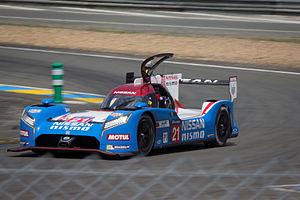
Les 24 Heures du Mans 2015 sont la 83ᵉ édition des 24 Heures du Mans, la 3ᵉ manche du calendrier du Championnat du monde d'endurance FIA 2015 et a eu lieu les samedi 13 et dimanche 14 juin 2015.
La Nissan GT-R LM Nismo est une voiture de course d'endurance conçue et utilisée par Nissan pour courir en Championnat du monde d'endurance FIA 2015 ainsi qu'aux 24 Heures du Mans 2015. Elle est présentée dans un spot publicitaire à l’occasion du Super Bowl XLIX. Ce prototype dispose d’un design et de solutions techniques innovantes pour ce type de compétition.